WXGT

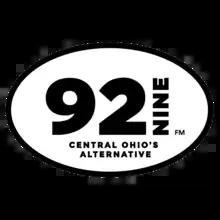
Logo as "CD 92.9"

The simulcast with WDLR was temporarily broken on November 21, 2020, when WMYC flipped to alternative rock as "CD 92.9", under the operation of Randy Malloy's WWCD Limited. Concurrent with the change, it was announced that "CD 92.9" would begin airing on WDLR on January 1, 2021. The "CD" programming had previously aired on 101.1 FM (now WOSA) from 1990 to 2010, and then on 102.5 FM (now WKVR) until the lease of that frequency expired on November 1, it had continued as an Internet radio station until the agreement with WMYC. On December 8, 2020, the WWCD call sign, formerly used on 101.1 and 102.5, was assigned to the station.